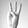
ASL letter: W